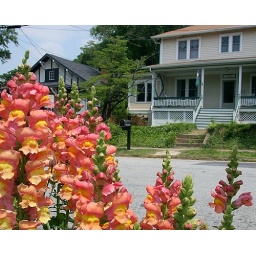
DEC Orange flowers against house PDL